E. H. Jones (coach)

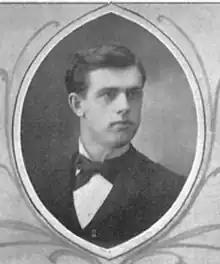
Jones pictured in "The Savitar" 1898, Missouri yearbook

E. H. "Sallie" Jones was an American college football coach. He was the third head football coach at the University of Missouri in Columbia, Missouri, serving for one season, in 1892, and compiling a record of 1–2.